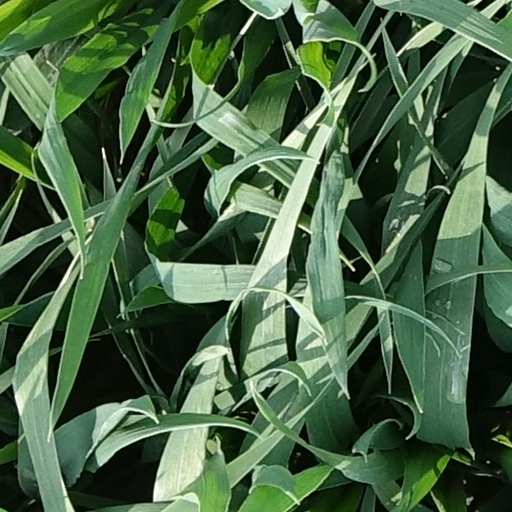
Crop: wheat